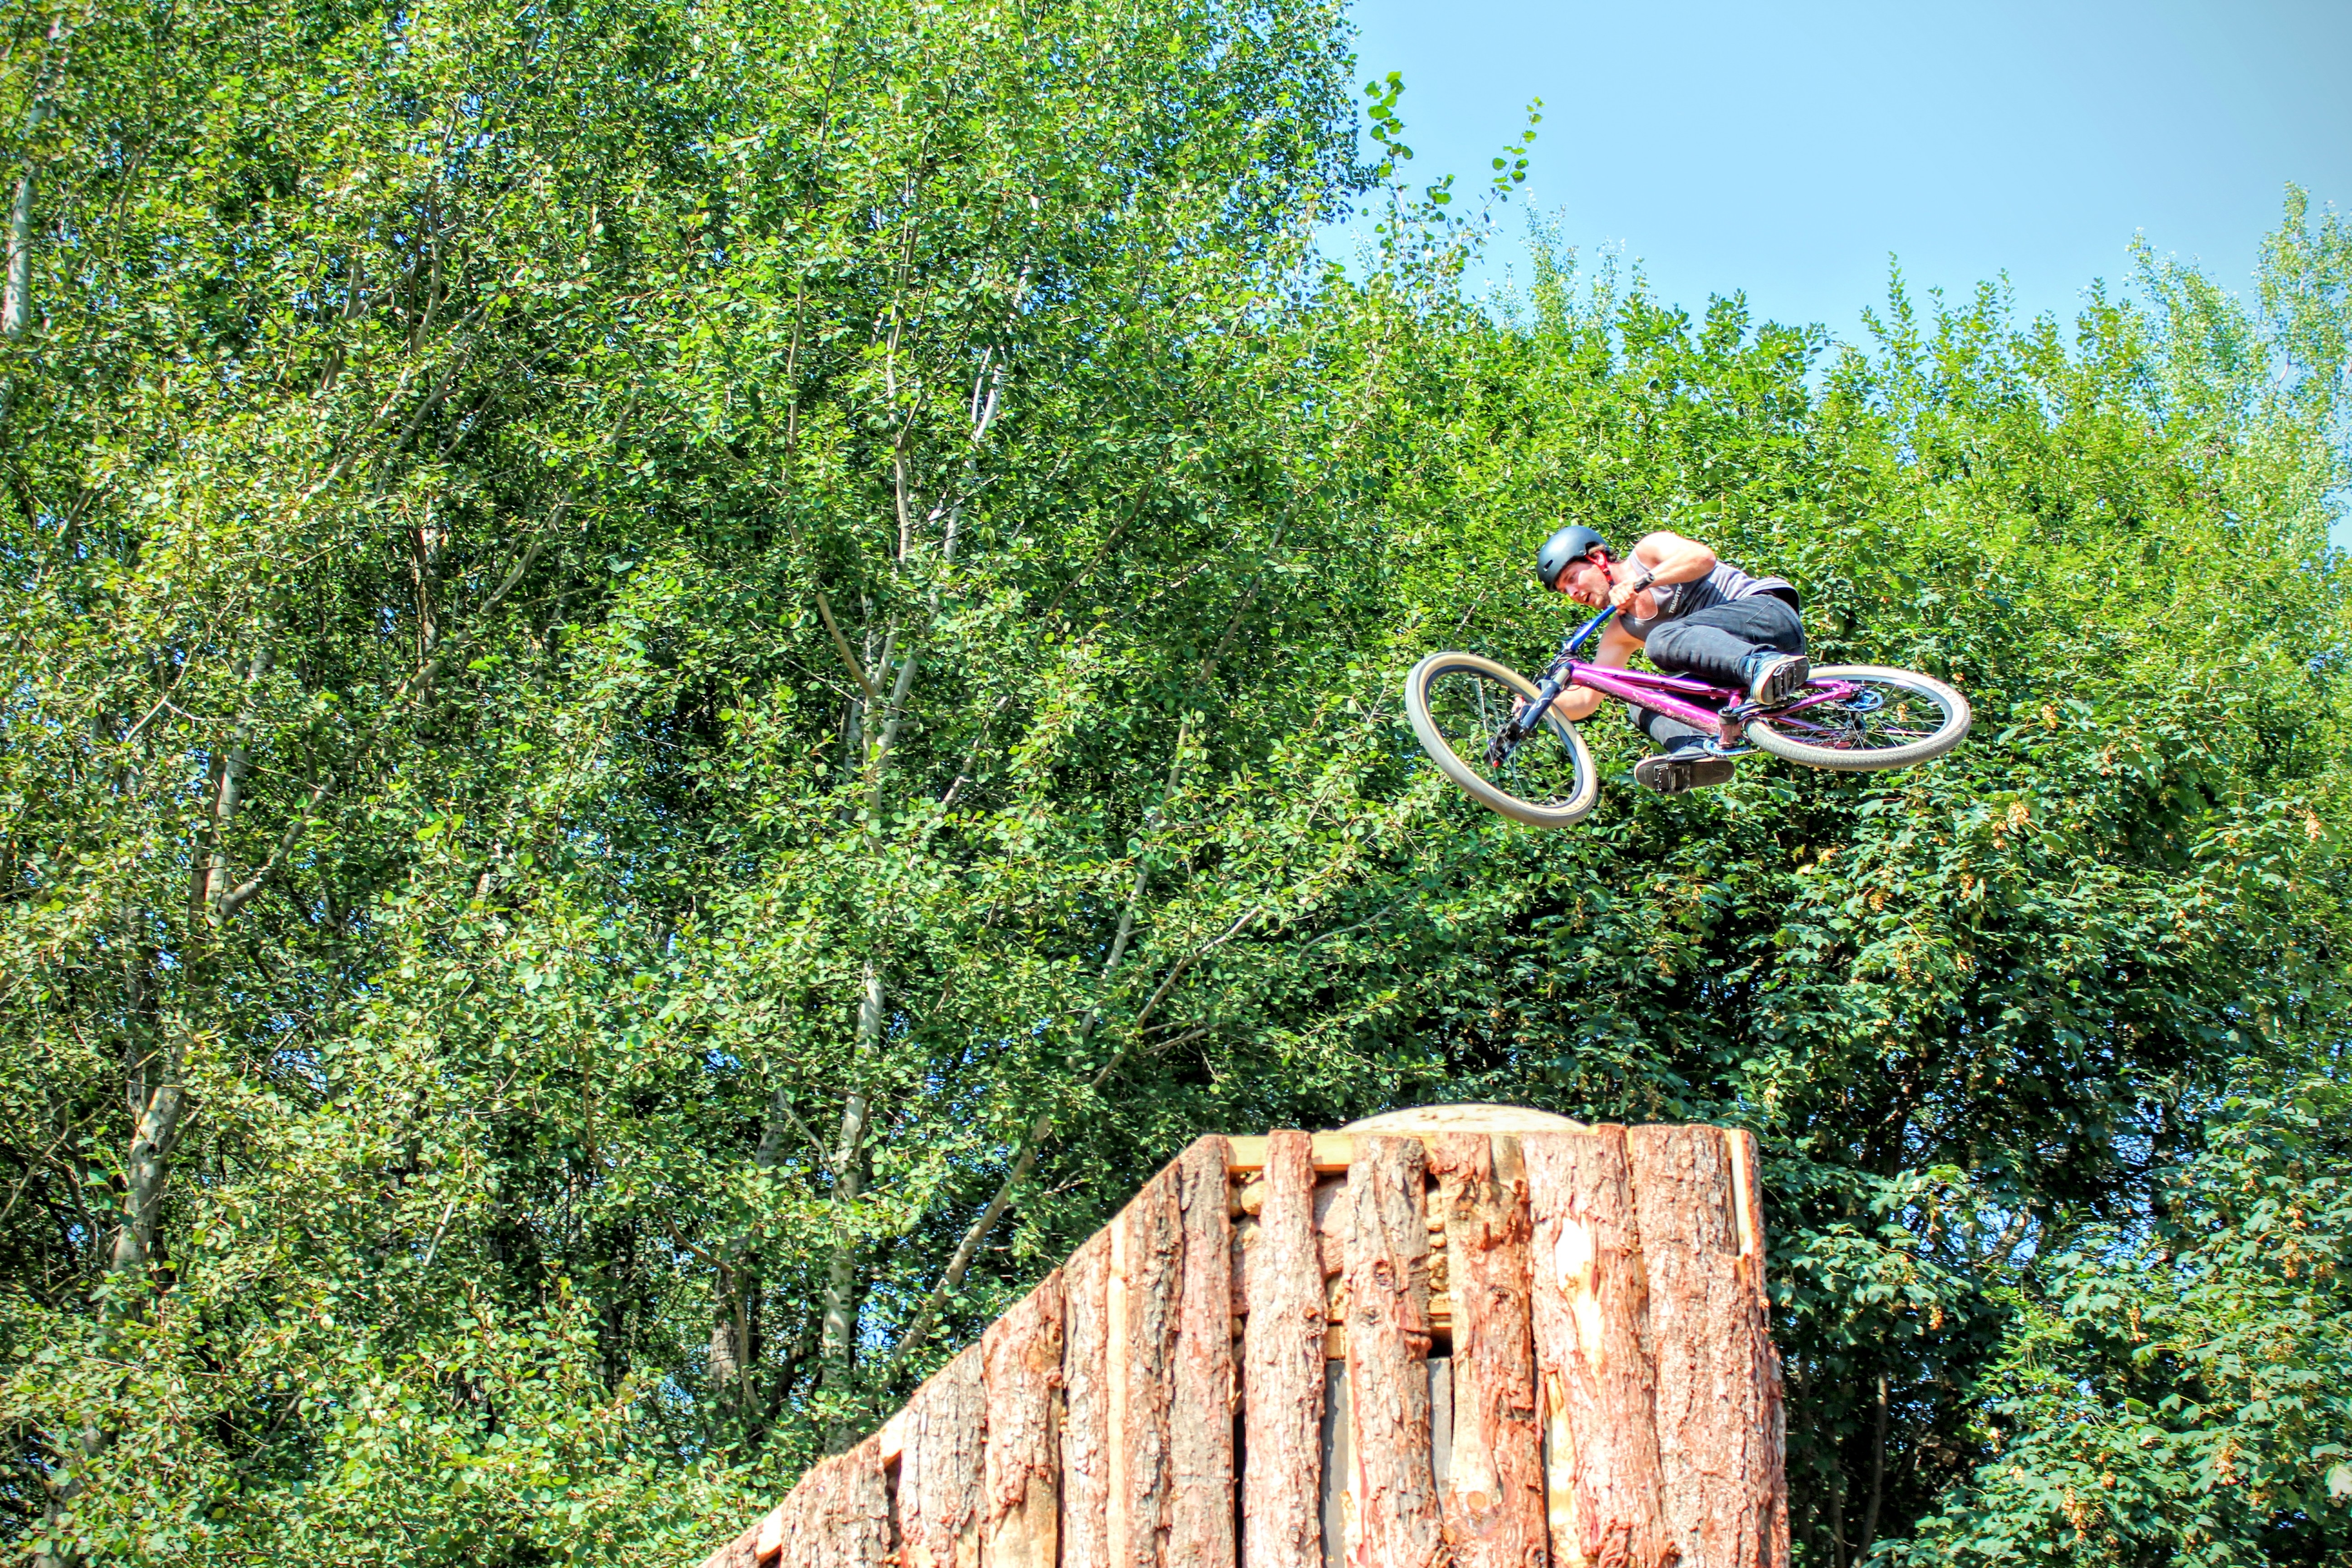
trail, wheel, bicycle, bike, fly, green, vehicle, soil, extreme sport, sports equipment, mountain bike, bmx, cycling, sports, freeride, stunt, halfpipe, mountain biking, plunge, cycle sport, downhill mountain biking